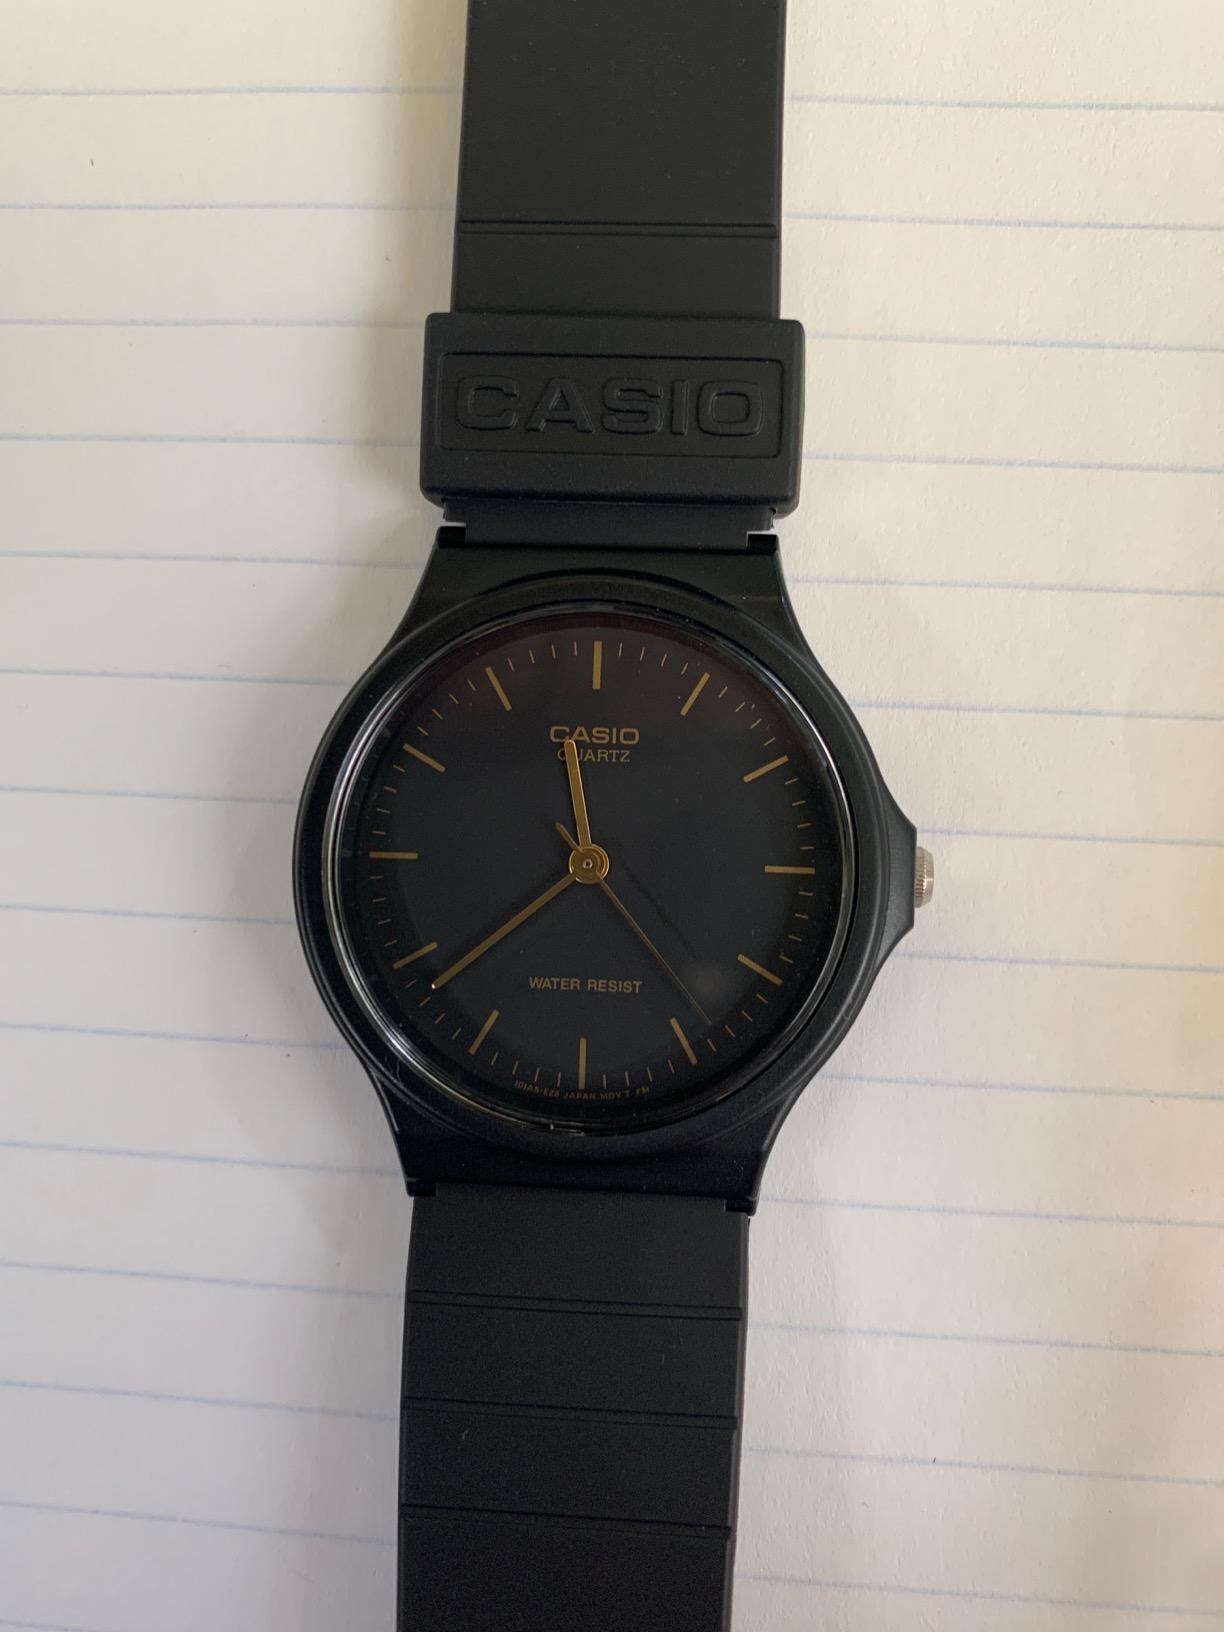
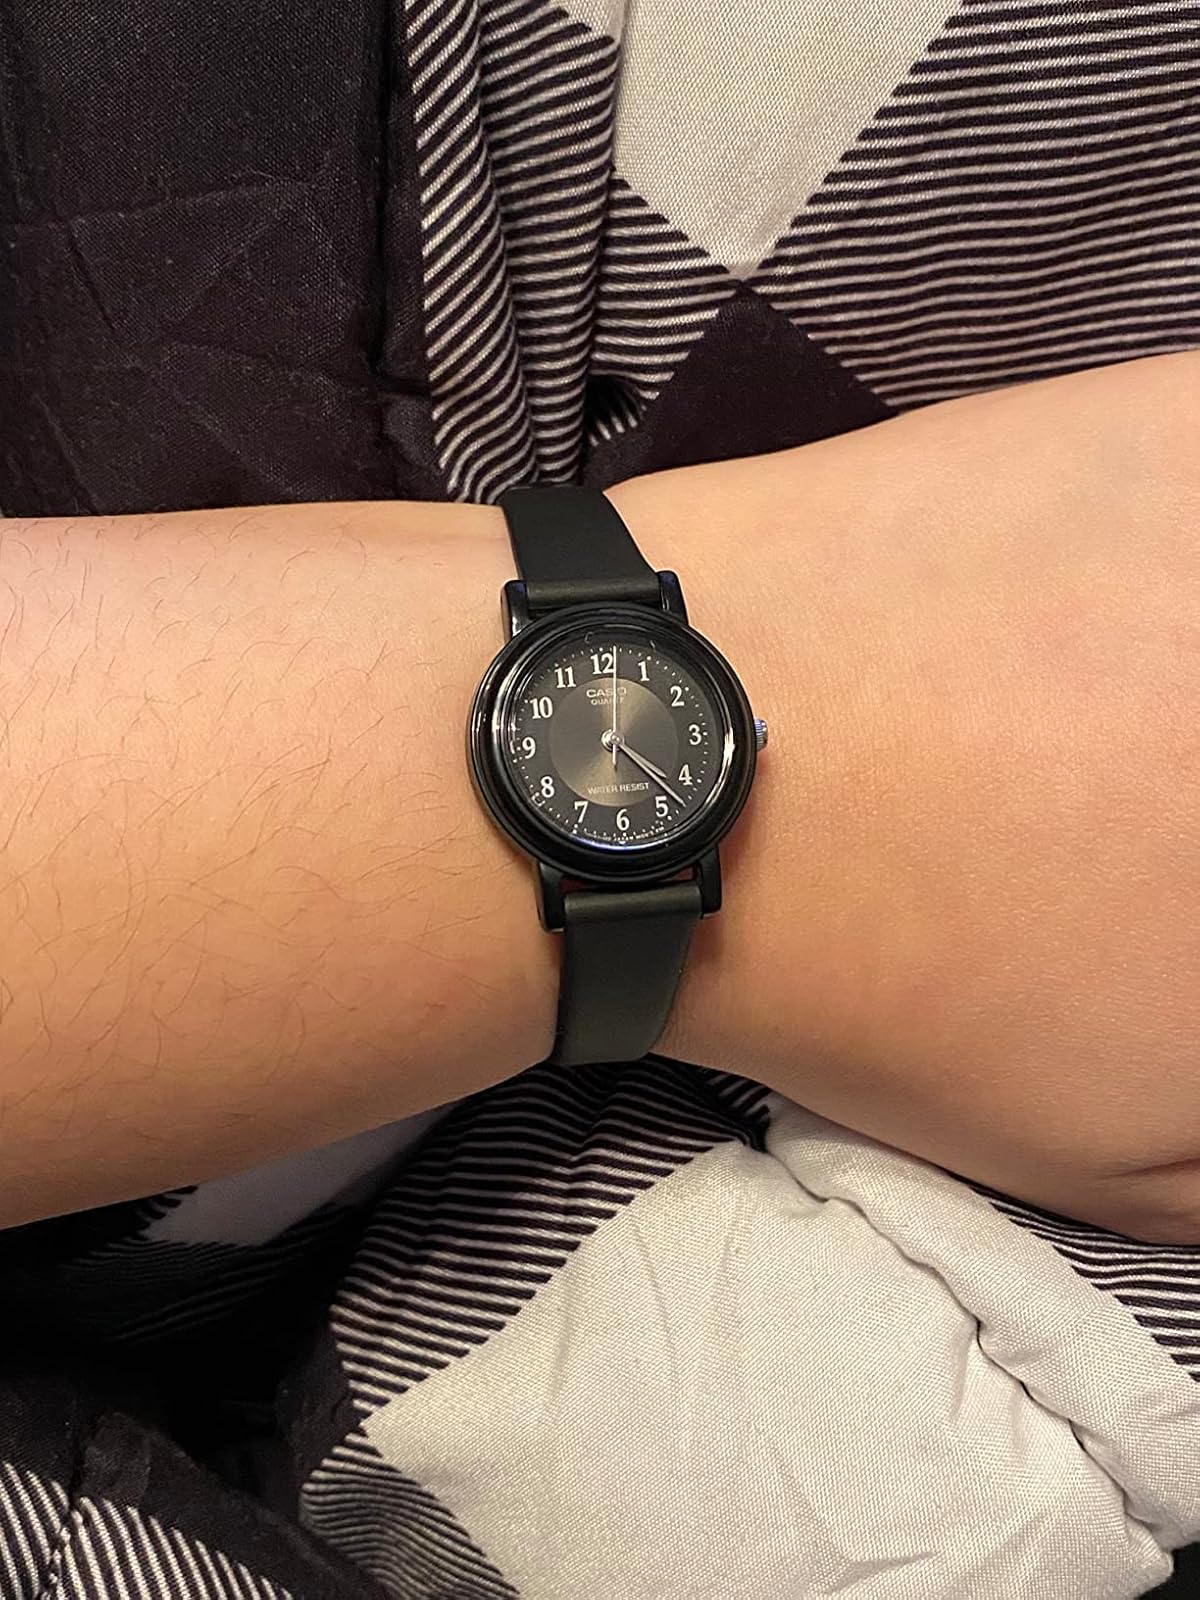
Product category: accessories_watch
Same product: no